James Anthony Froude

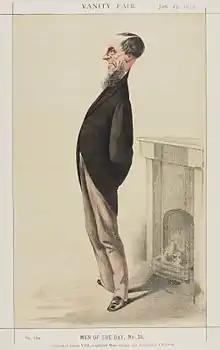
Caricature by Adriano Cecioni published in "Vanity Fair" in 1872

Soon after the completion of the "History of England" in 1870, Froude began research for a history of Ireland. As with his earlier work, "English in Ireland in the Eighteenth Century" was opinionated, favouring Protestantism over Catholicism and frequently attempting to justify British rule in Ireland, particularly under Oliver Cromwell (a deeply unpopular figure among Irish Catholics). Froude argued that Ireland's issues were the result of too little control from authorities in London, and that an even greater amount of British control—an "enlightened despotism"—was needed to alleviate problems that were present in Ireland.